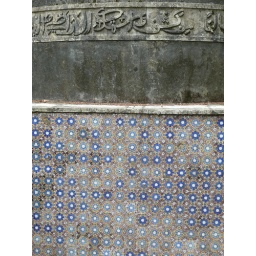
Tiled building in a forest park in Sintra.